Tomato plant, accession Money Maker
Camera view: vertical (180 deg); turntable rotation: 180 degrees
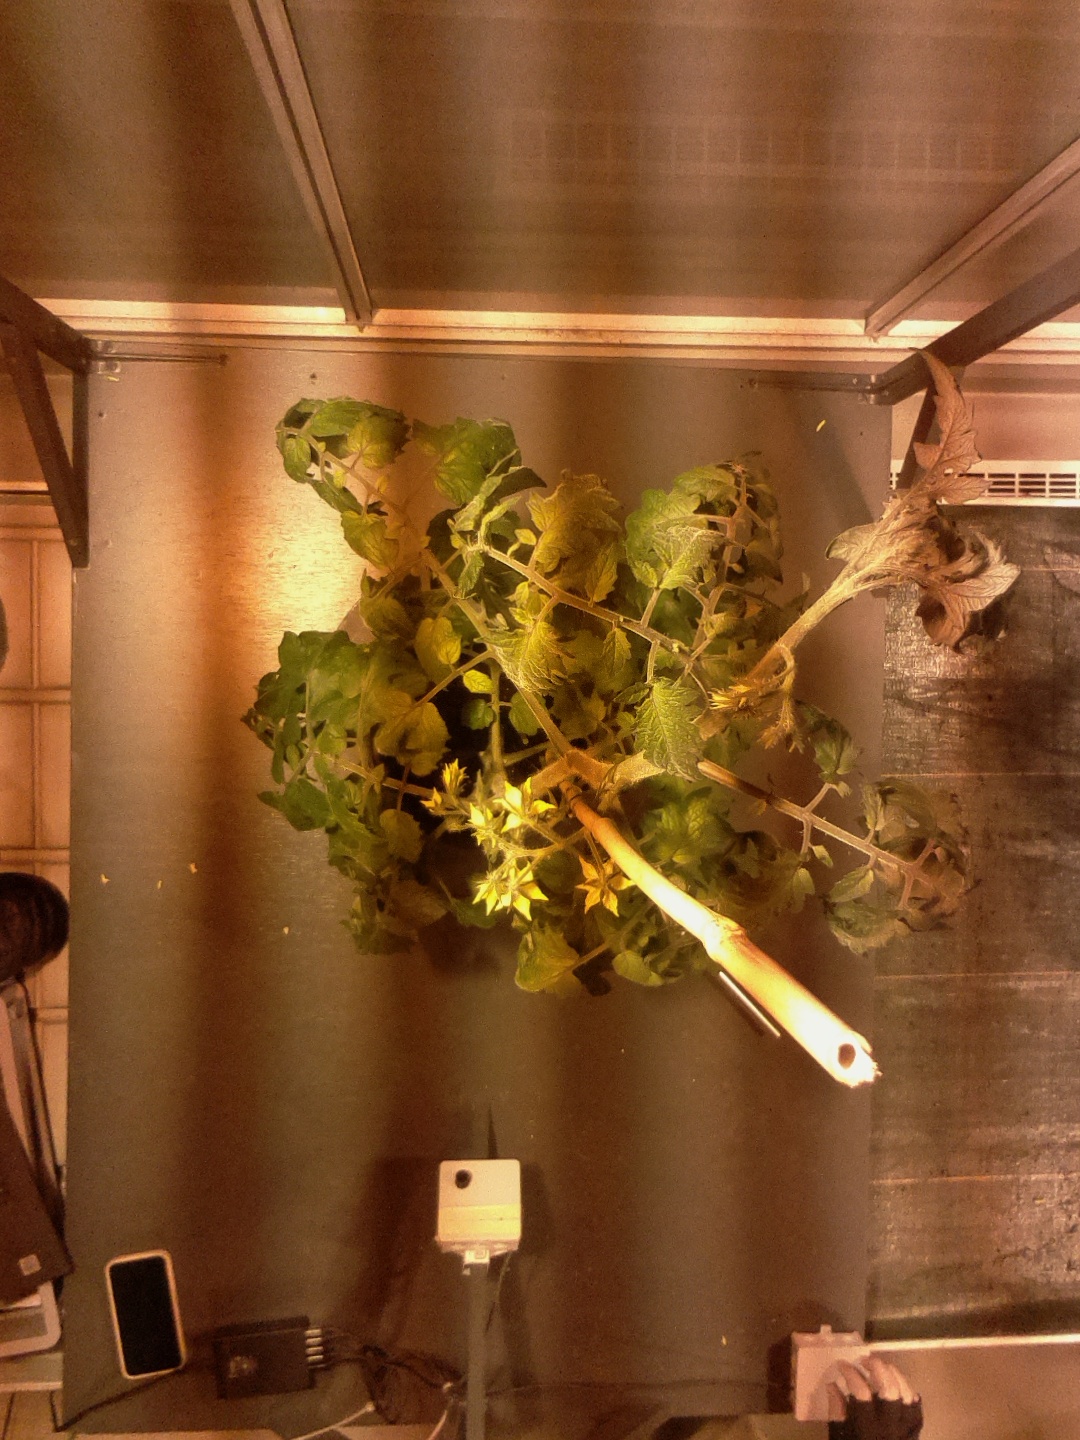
BBCH growth stage 69: End of flowering, 90%-100% of flowers open, more petals falling